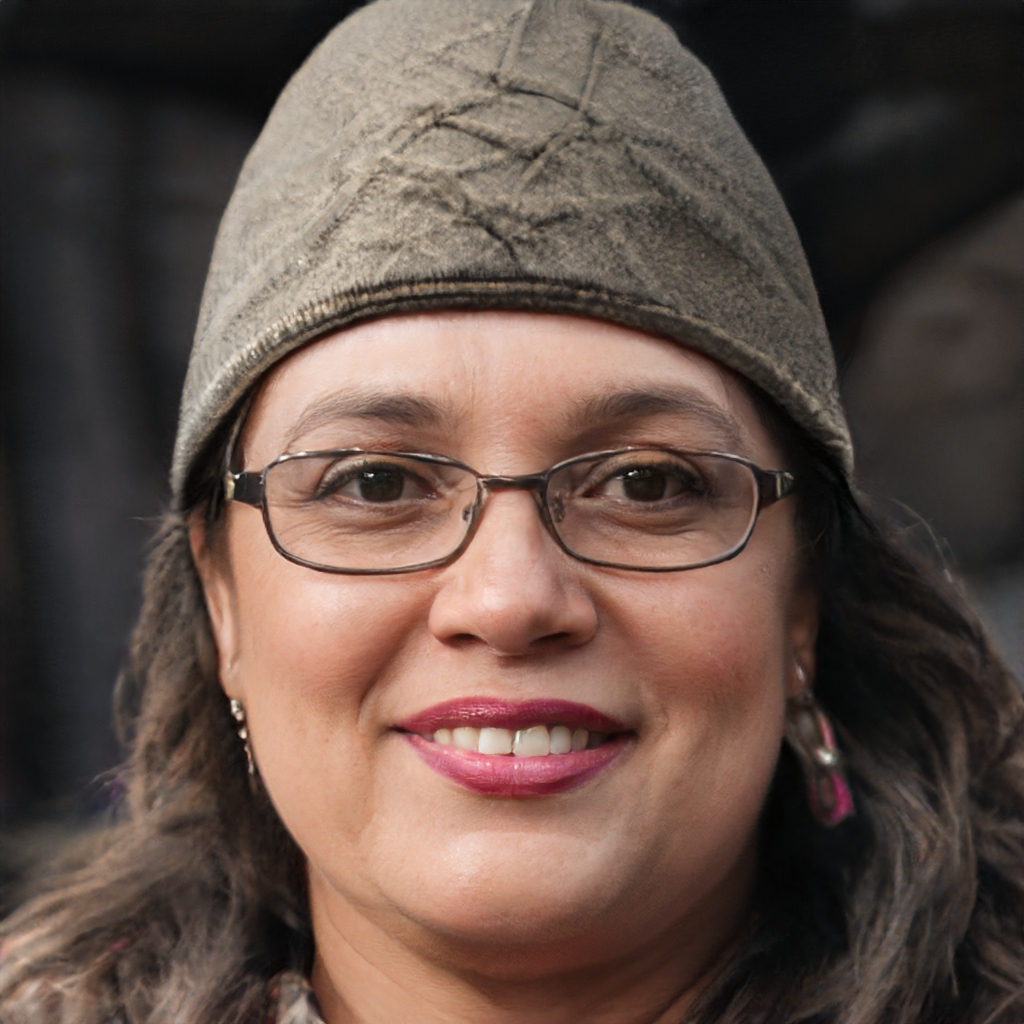
Gender: Female